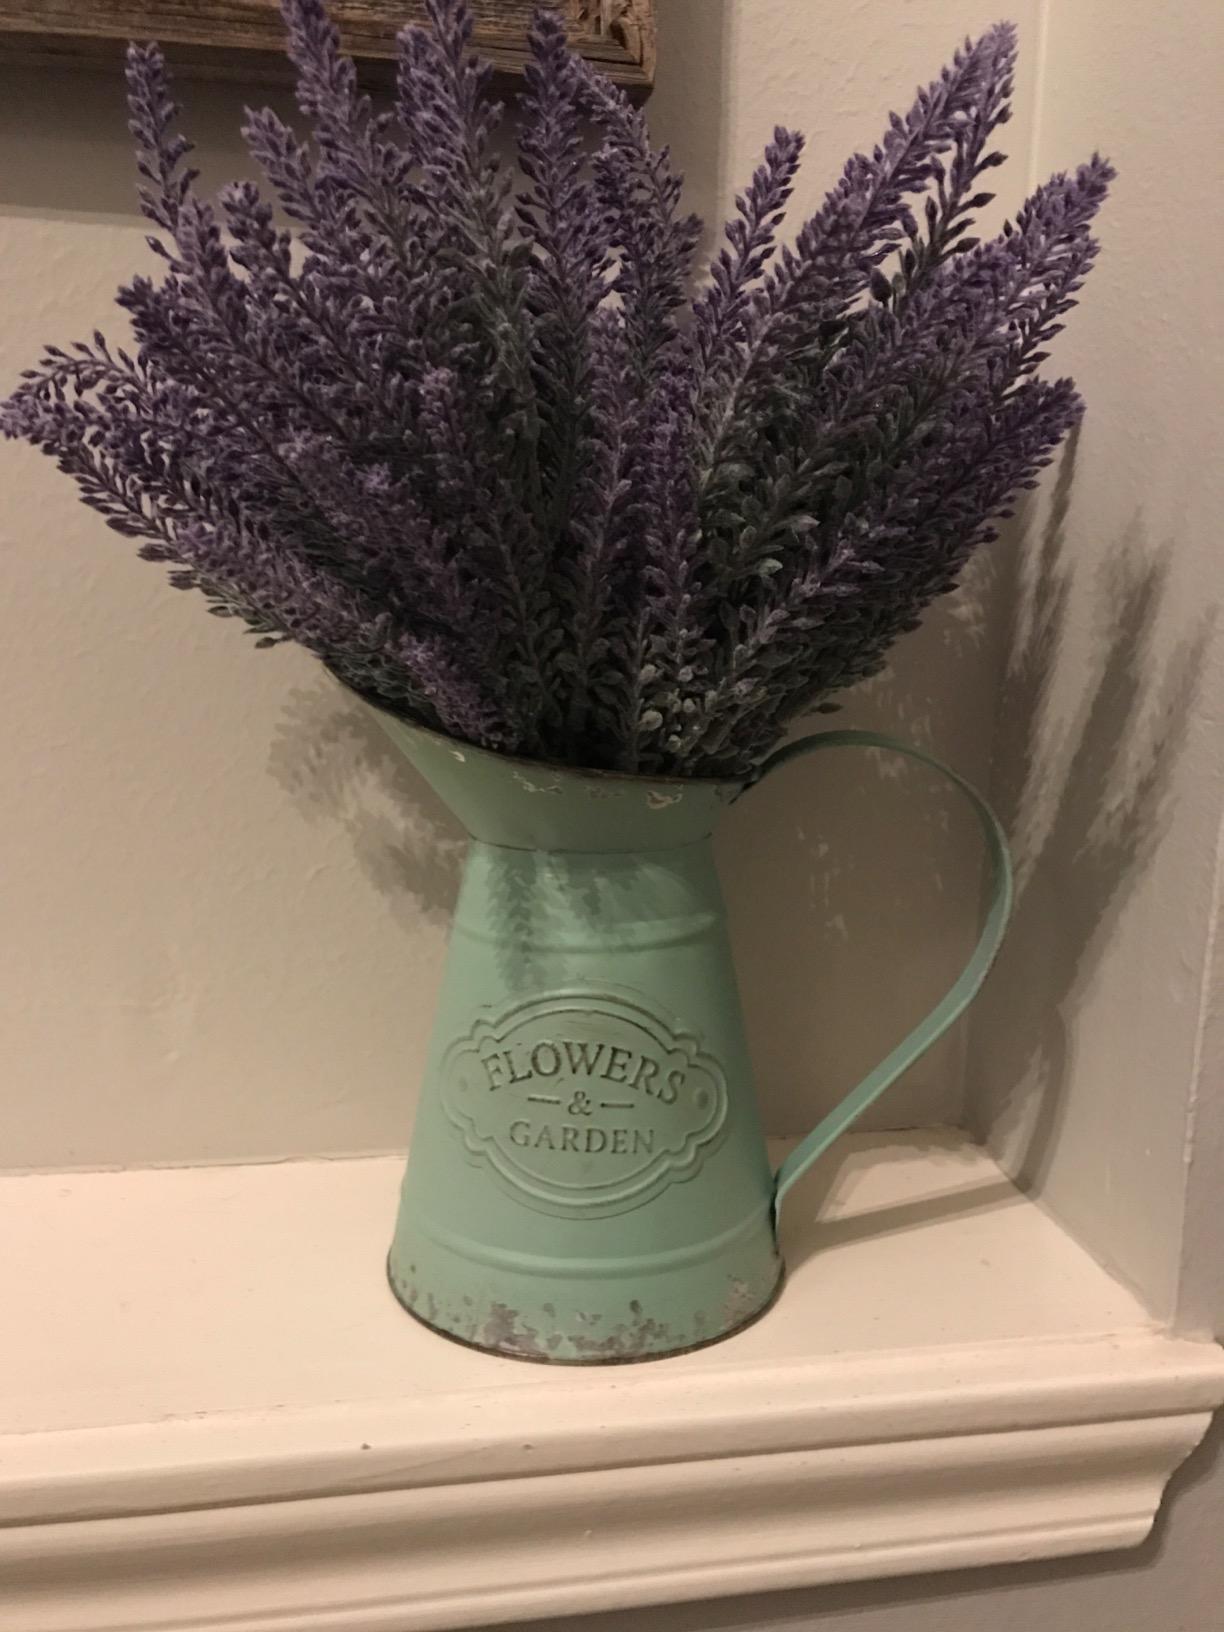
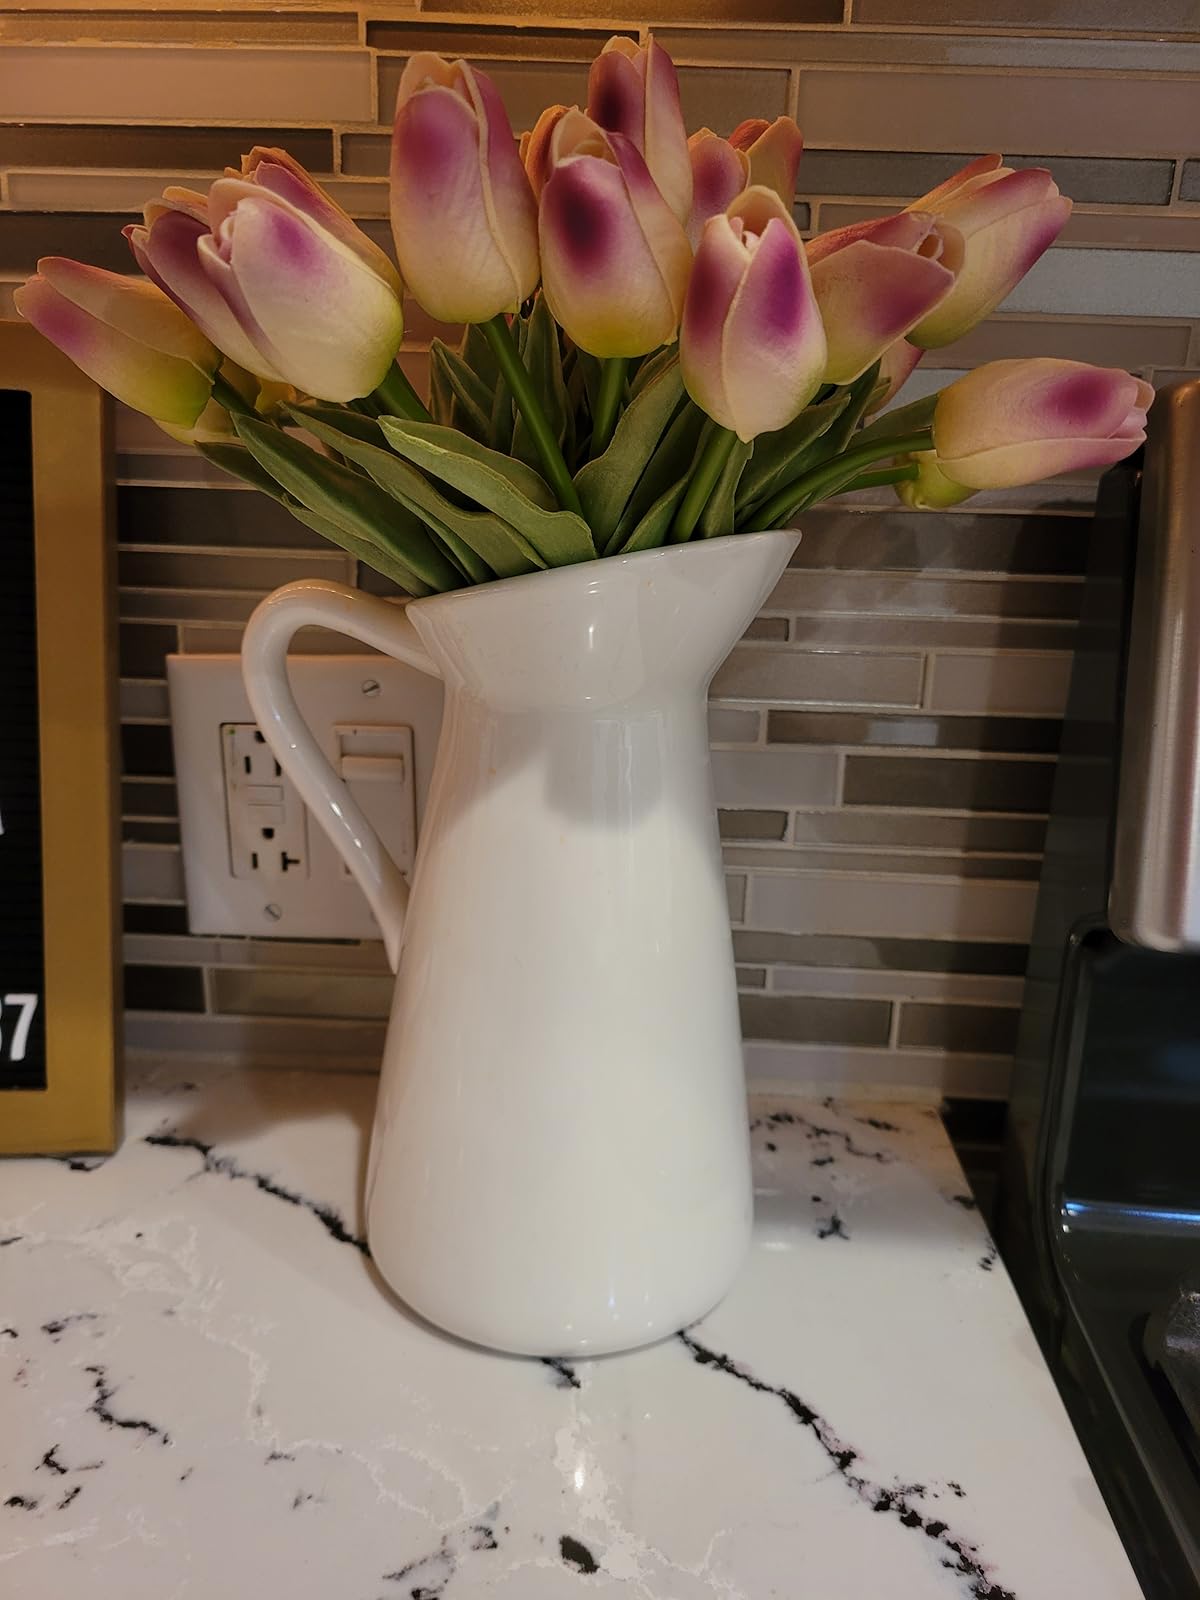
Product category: vase
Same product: no